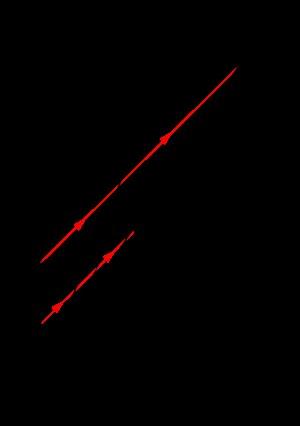
Les diagrammes de Bondi ont été conçus par Hermann Bondi afin de présenter graphiquement une méthode intuitive de compréhension de la relativité restreinte. Ils sont destinés à des élèves en fin d'études secondaires.